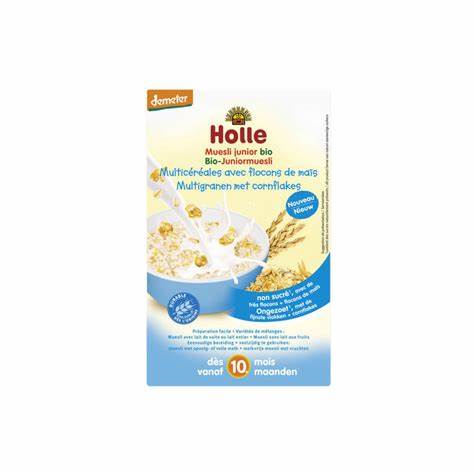
Label: cardboard